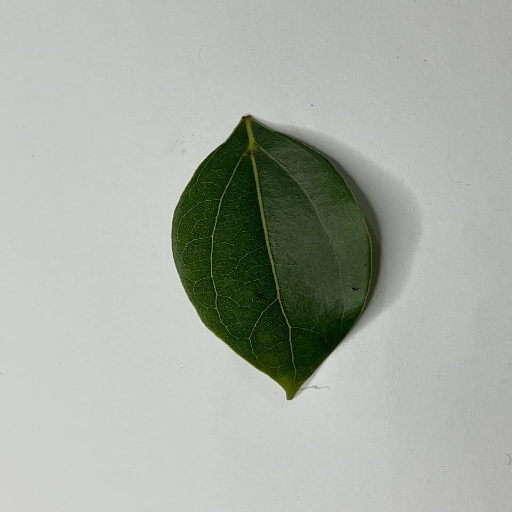
Species: Camphor
Leaf condition: Healthy Leaf